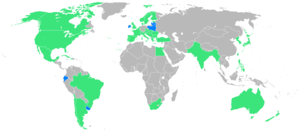
Les Jeux olympiques d'été de 1924, Jeux de la VIIIᵉ olympiade de l'ère moderne, ont été célébrés à Paris, en France, du 4 mai au 27 juillet 1924. Pour ses adieux aux Jeux, le baron Pierre de Coubertin milita en faveur de la capitale française, qui organisa ainsi ses deuxièmes Jeux après ceux de 1900. Ces Jeux démarrent avec le tournoi de Rugby à XV remporté par les États-Unis le 18 mai, mais la plupart des épreuves ont lieu en juillet après la Cérémonie d'Ouverture qui a lieu le 5 juillet au Stade olympique de Colombes.